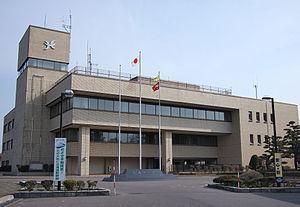
Hokuto est une ville de la sous-préfecture d'Oshima, située sur l'île de Hokkaidō, au Japon.